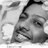
Emotion: happy